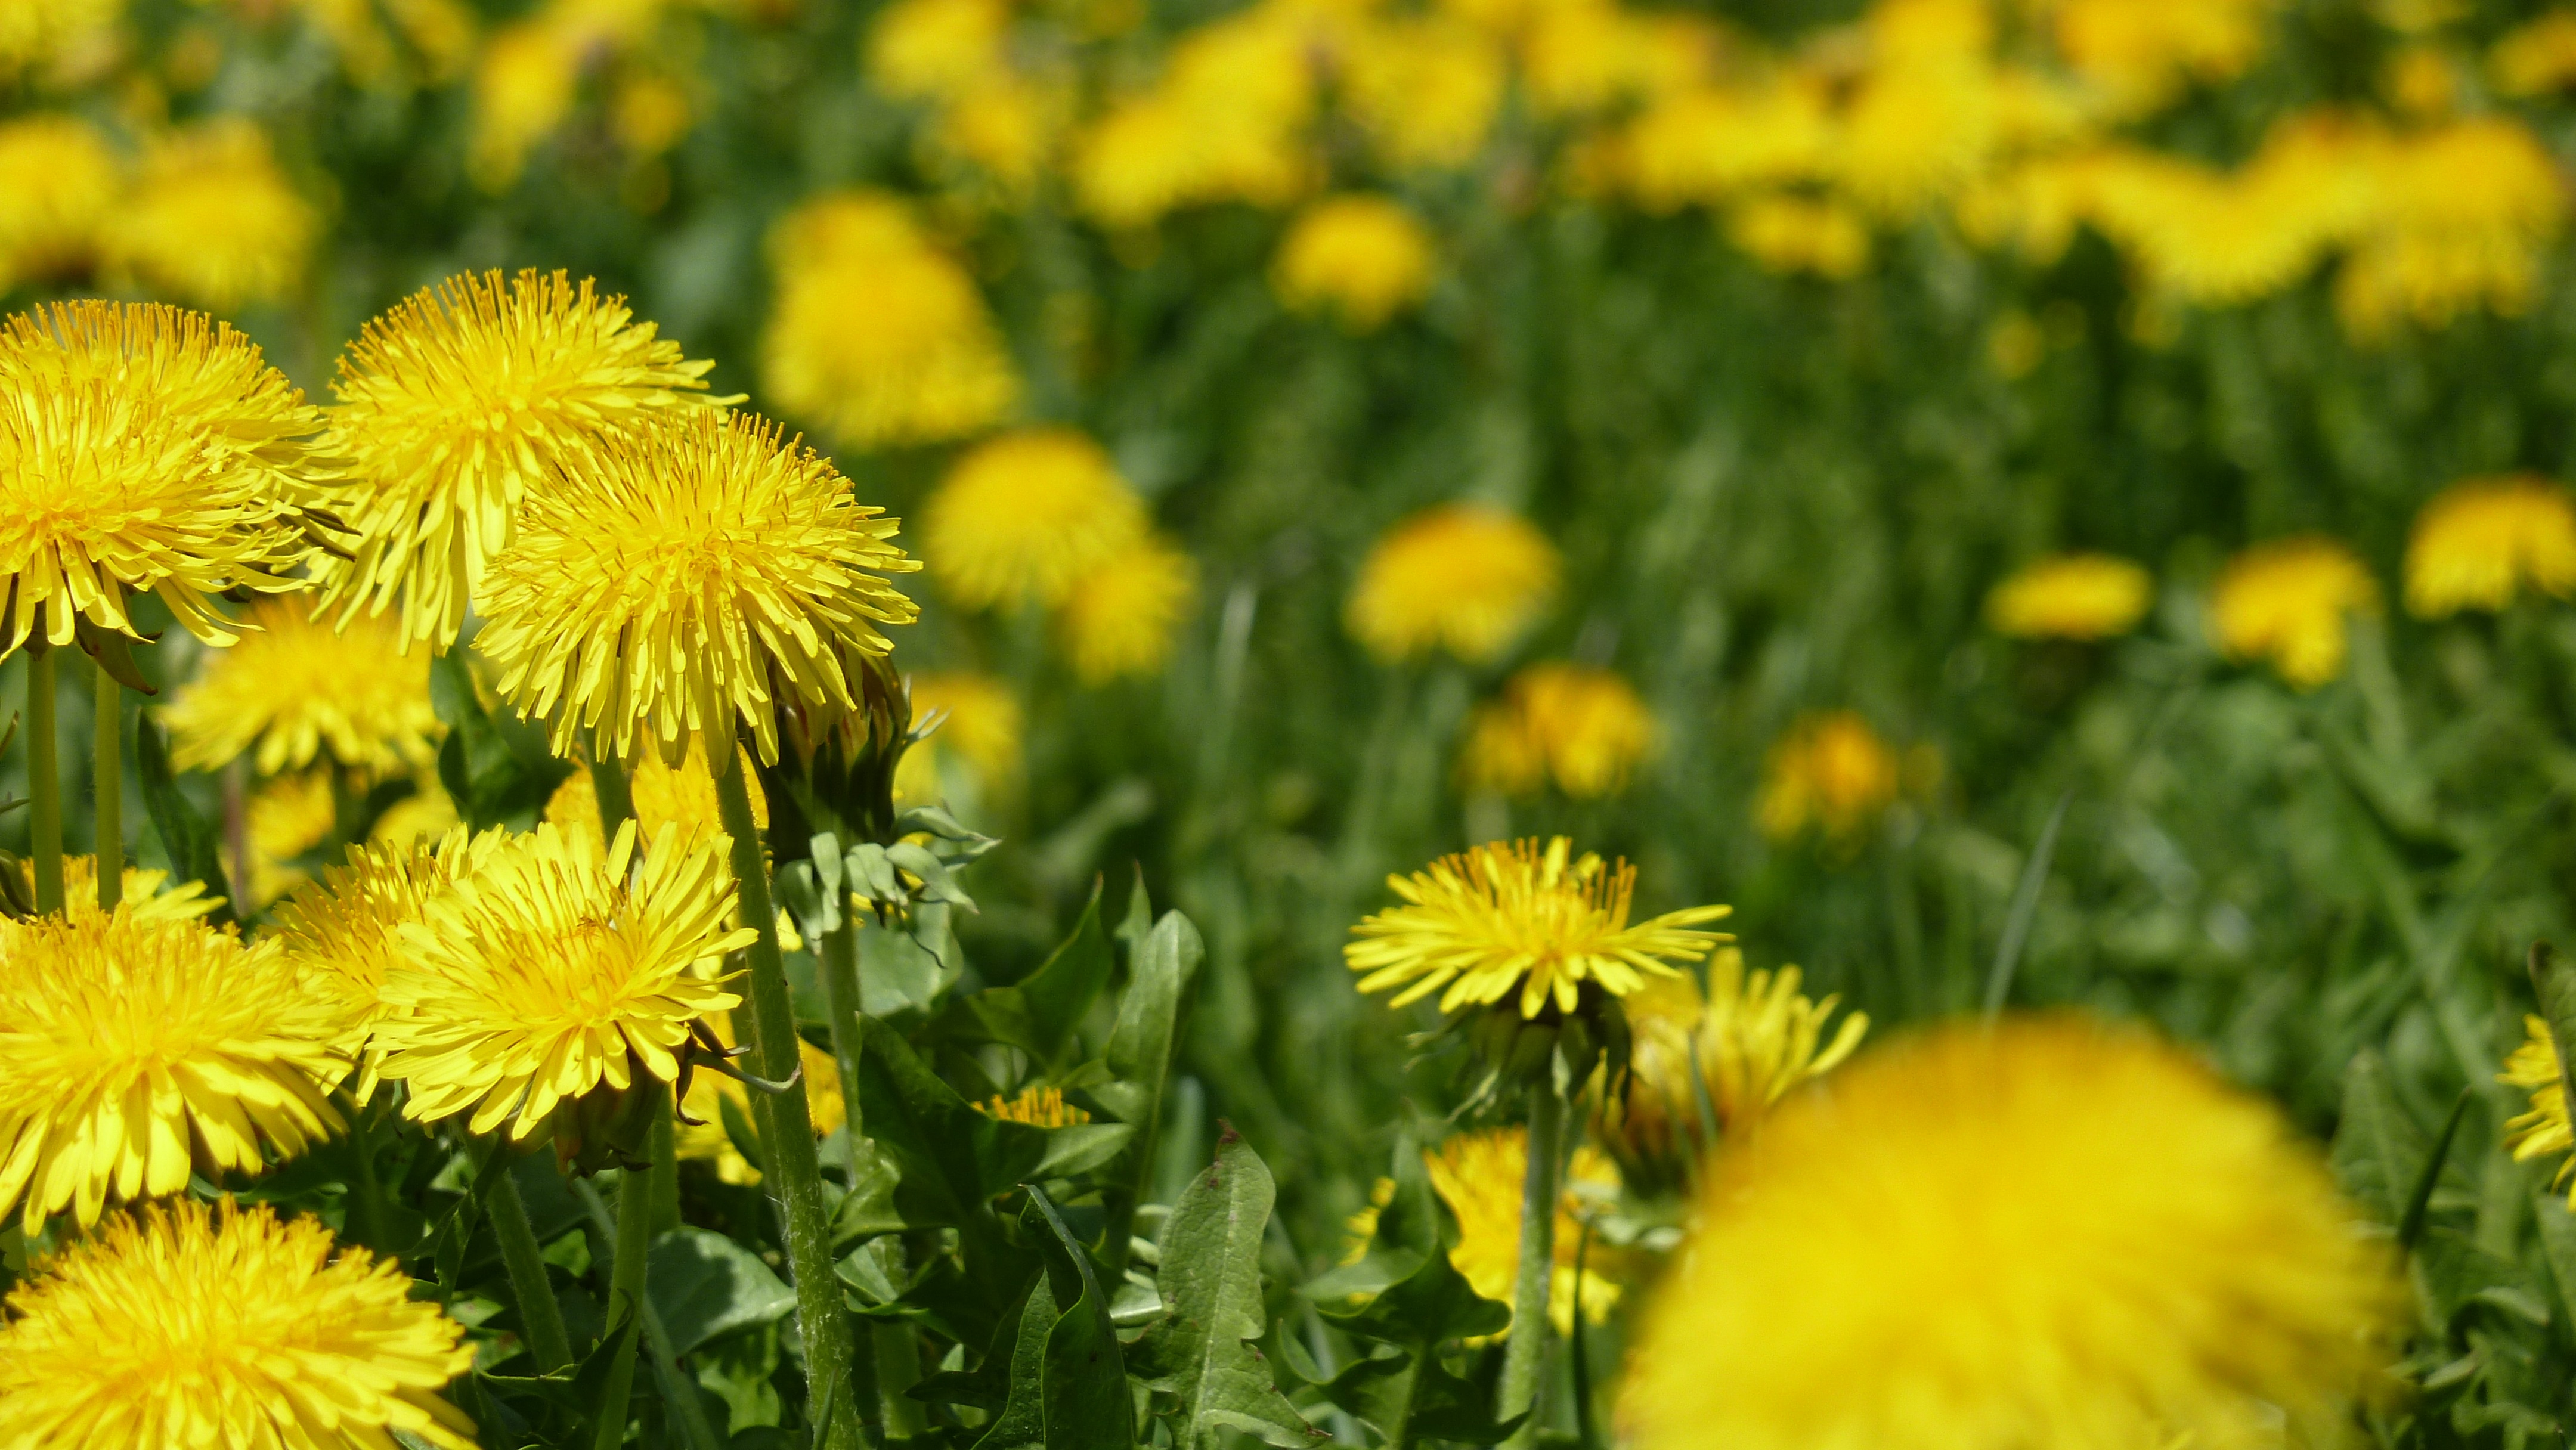
nature, grass, plant, field, lawn, meadow, dandelion, prairie, flower, bloom, spring, botany, yellow, flora, wildflower, flowers, macro photography, flowering plant, daisy family, annual plant, land plant